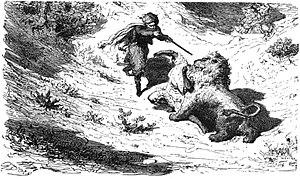
Cirille Jules Basile Gérard, dit « le tueur de lions », né le 14 juin 1817 à Pignans et mort noyé dans la rivière Jong entre Woola et Makeleye en septembre 1864, est un militaire, explorateur et chasseur français du XIXᵉ siècle.